Douglas West railway station

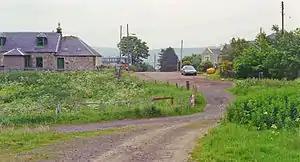
Site of the station in 1994

Douglas West railway station served the village of Douglas West, South Lanarkshire in Scotland between 1896 and 1964.